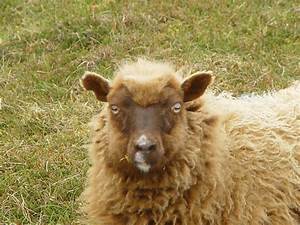
Label: sheep